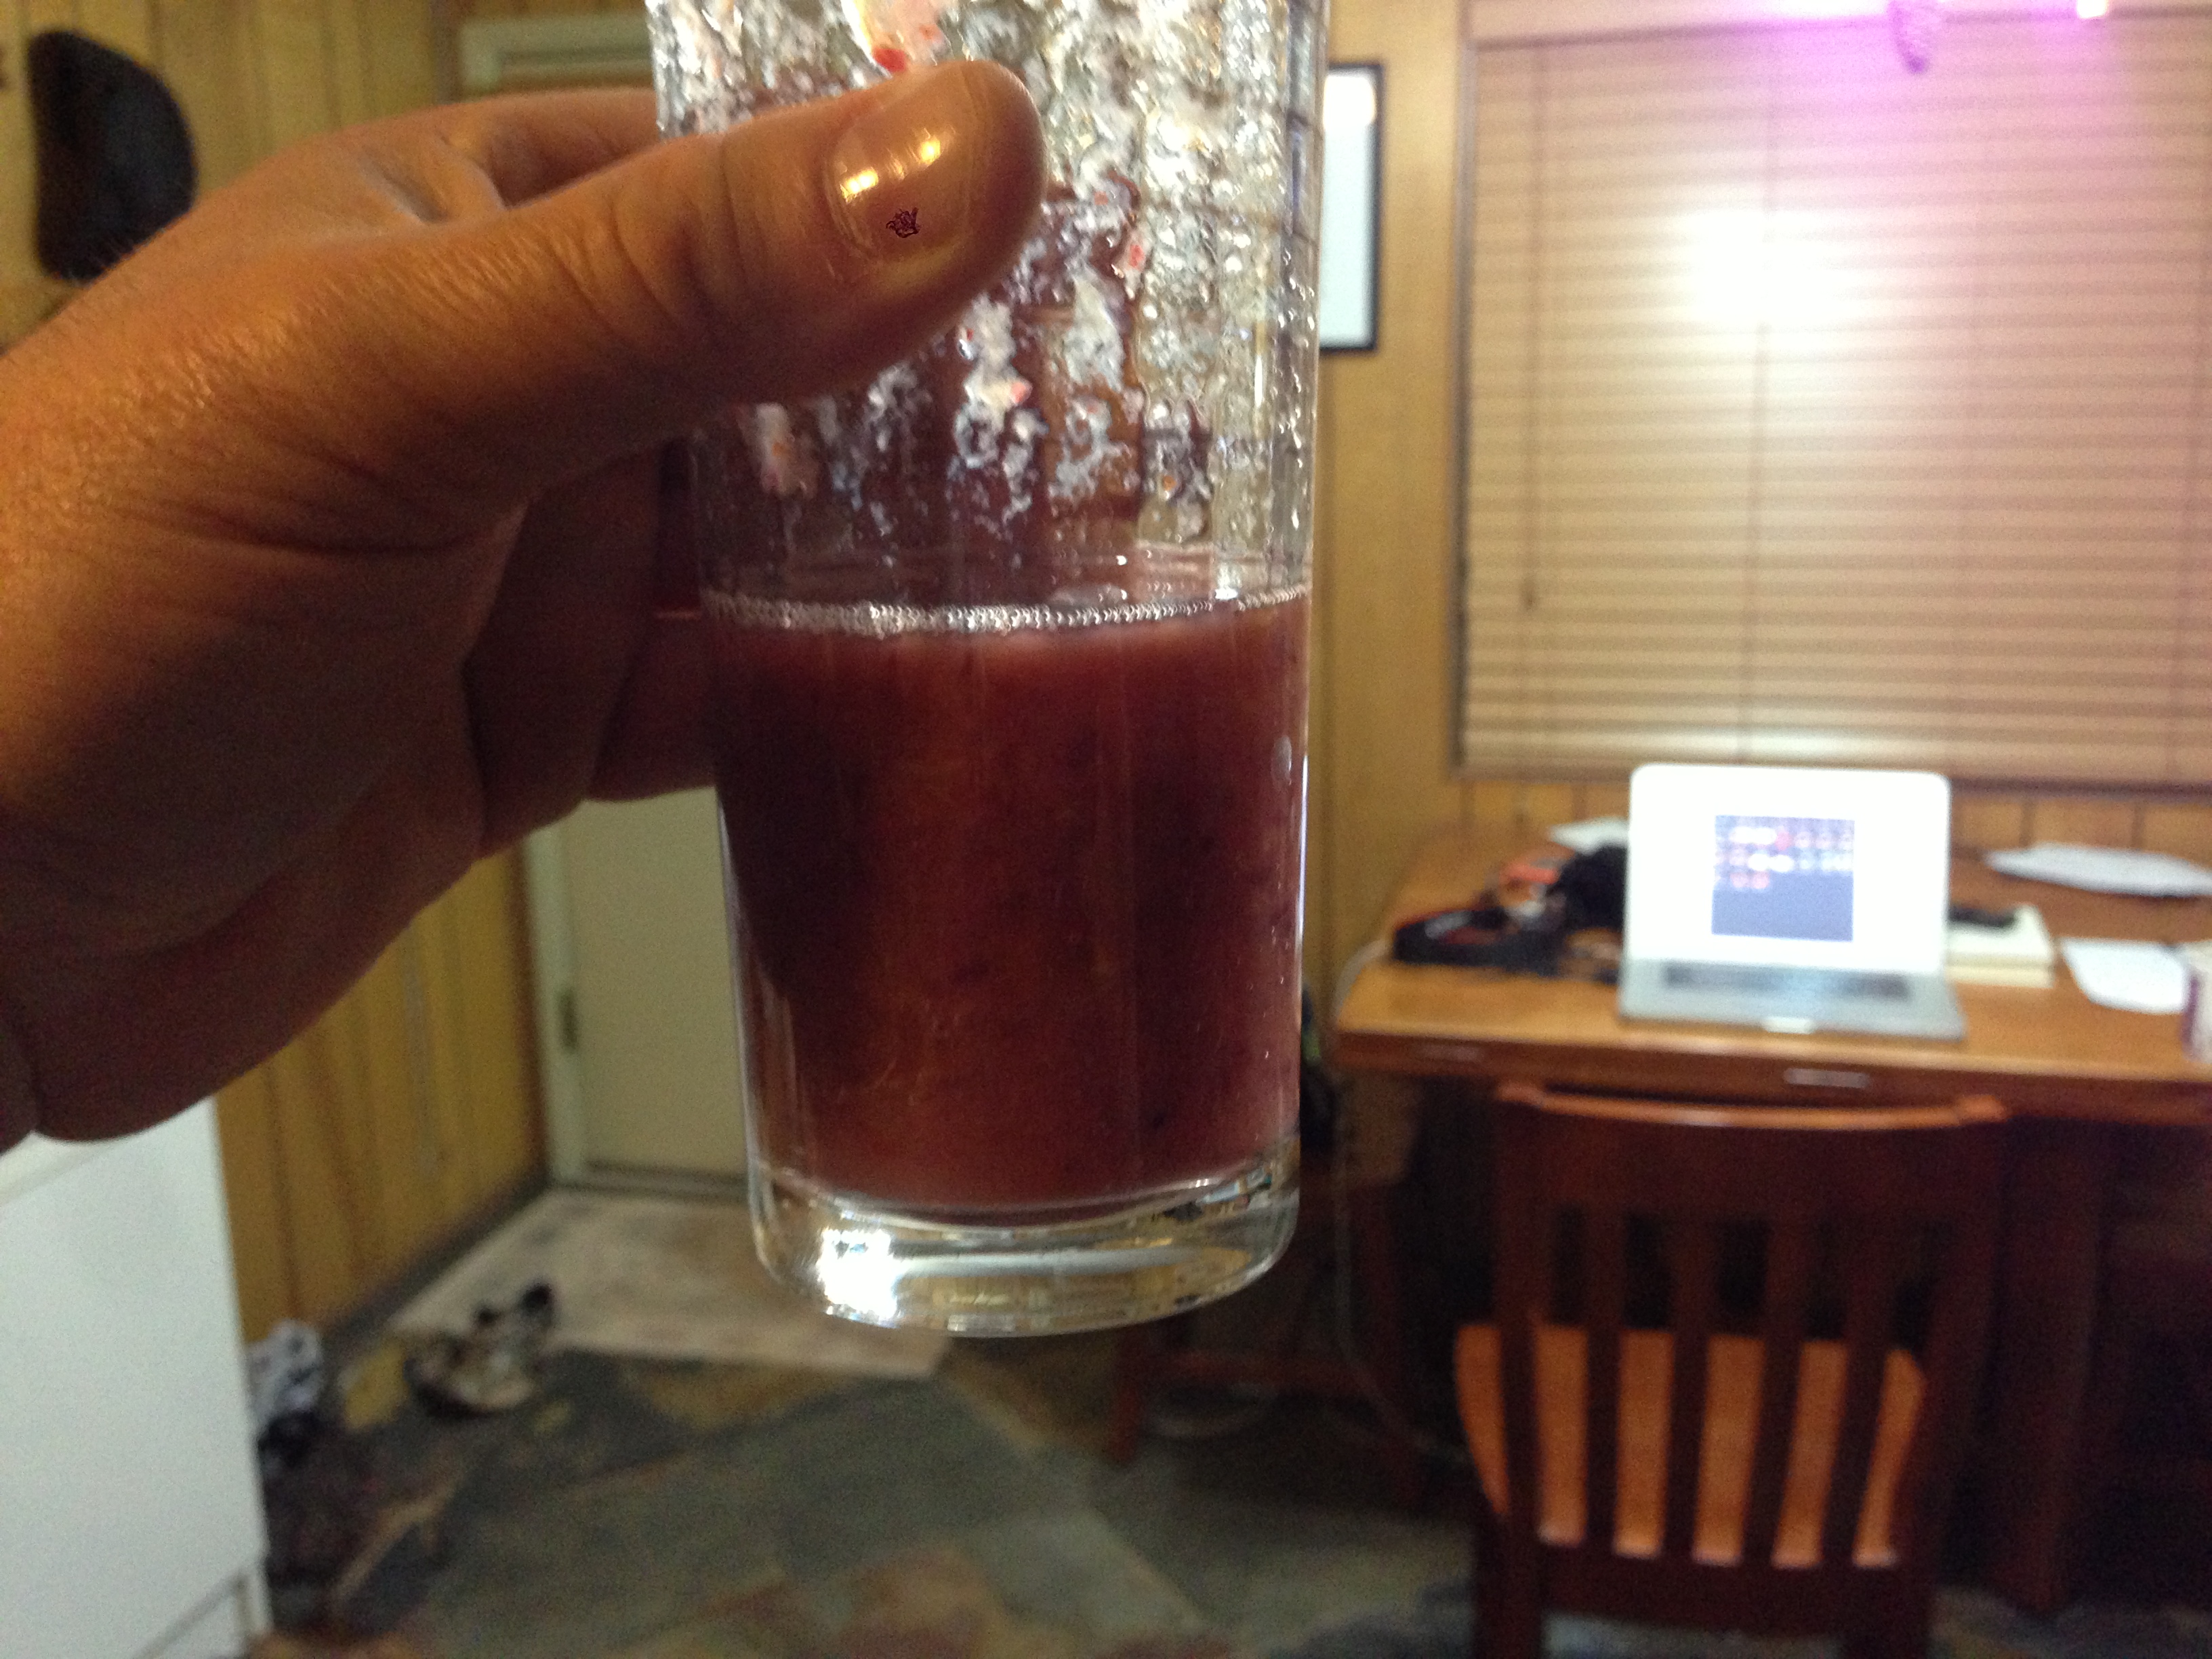
drink, beer, liqueur, uploaded by flickrmobile, flickriosapp filter nofilter, alcoholic beverage, man made object